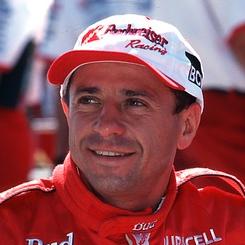
Age: 37